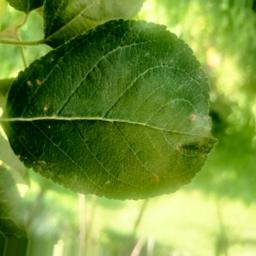
Label: Alternaria